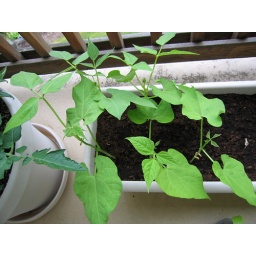
These are the bush beans I have growing in a window box